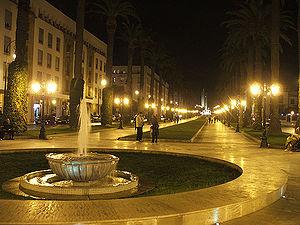
Centre ville de Rabat